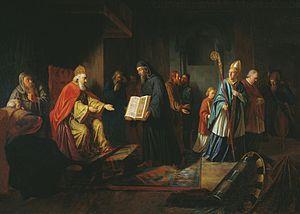
La christianisation de la Rus' de Kiev se fit en plusieurs étapes. Au début de 867, le patriarche Photios Ier de Constantinople écrivit aux autres patriarches chrétiens que les Rous’, baptisés par l’évêque qu’il leur avait envoyé, avaient « adopté le christianisme avec enthousiasme ». Les succès du patriarche ne semblent toutefois pas avoir eu de suite massive et immédiate, car la Chronique des temps passés et d’autres sources slaves indiquent que les territoires qui formaient la Rous’ kiévienne au Xᵉ siècle demeurèrent encore longtemps fidèles à la religion slave. Il faudra attendre la fin des années 980 et la conversion du prince Vladimir Sviatoslavitch à Cherson, puis celle de sa famille et de son peuple à Kiev, pour voir la Rous’ adopter largement le christianisme.
La diplomatie byzantine, beaucoup plus que la force de ses armées, explique la survie millénaire de l’empire face aux nombreux ennemis qui l’entouraient ou s’apprêtaient à envahir ses frontières ; elle se basait sur un judicieux mélange de pression militaire, d’intelligence politique, de cajolerie économique et de propagande religieuse.